2001 FIFA U-17 World Championship

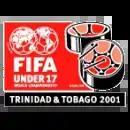
Trinidad & Tobago 2001 official logo

The FIFA U-17 World Championship 2001, the ninth edition of the tournament, was held from 13 to 30 September 2001 in the cities of Trinidad and Tobago; in Port of Spain, Malabar in Arima, Marabella in San Fernando, Couva, and Bacolet in Scarborough. Players born after 1 January 1984 could participate in this tournament.